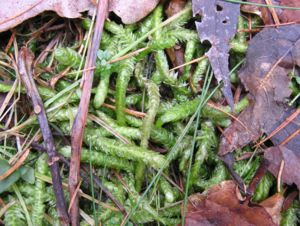
Plagiotheciaceae
Bølget Tæppemos Plagiothecium undulatum
Plagiotheciaceae er en familie af mosser med kun to slægter. Den ene findes i Danmark.